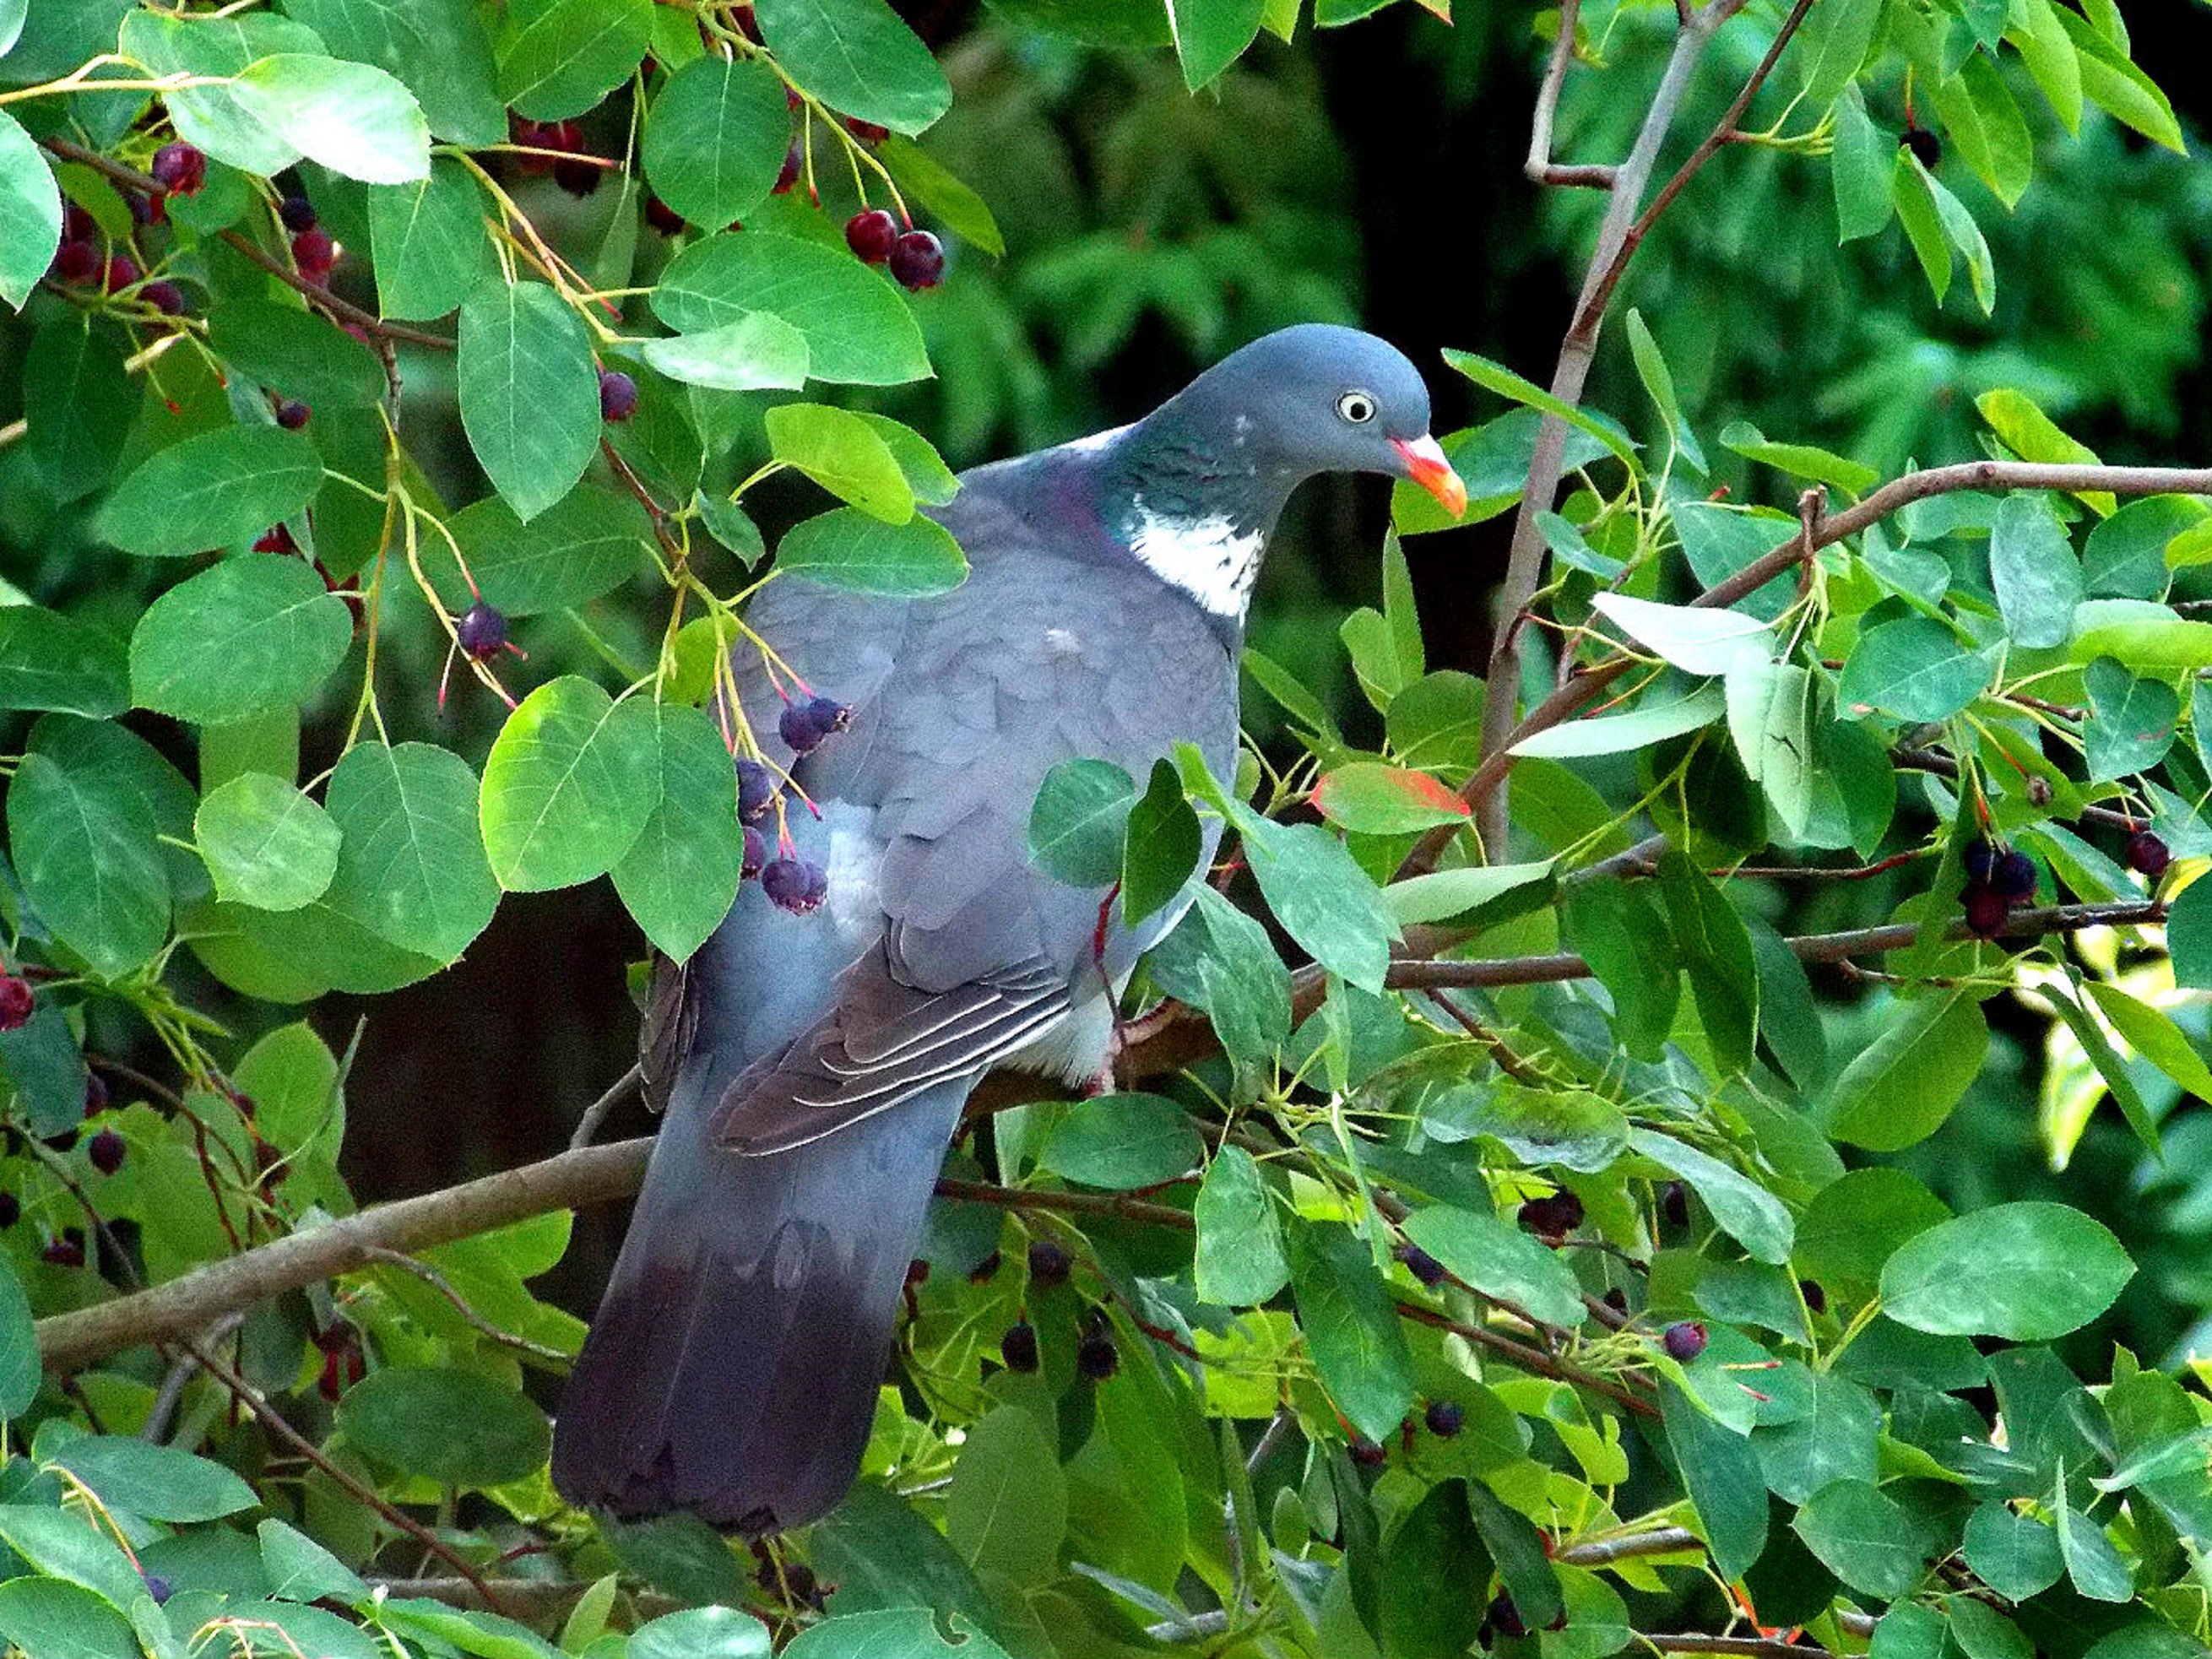
tree, nature, branch, bird, flower, animal, wildlife, bush, food, green, jungle, beak, fauna, plumage, berries, dove, fruits, vertebrate, creature, blackbird, animal world, wildlife photography, amelanchier, ringdove, perching bird, pigeons and doves, bird dress, field deaf, flugtier